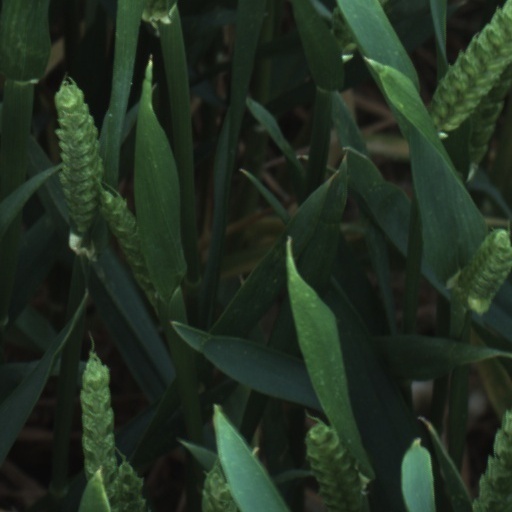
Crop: wheat